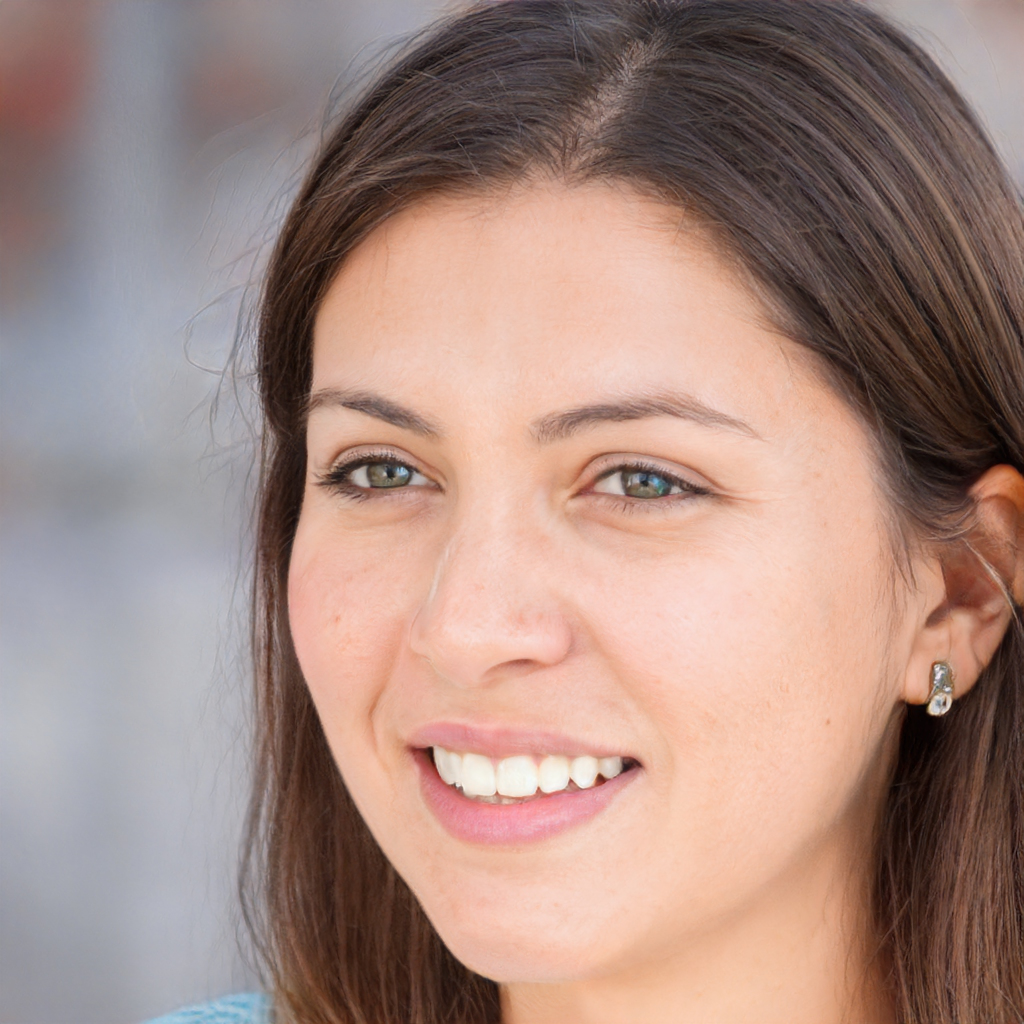
Gender: Female